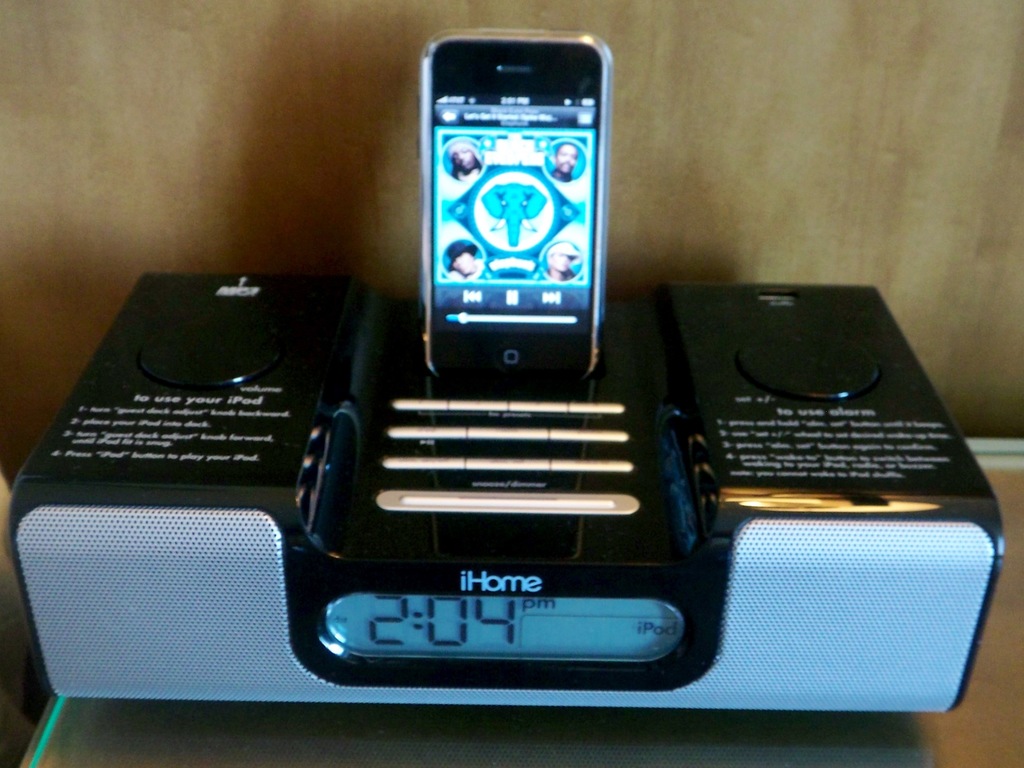
Label: others